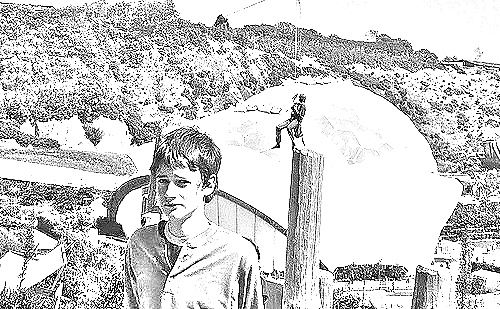
Portrait style: Sketch Portrait